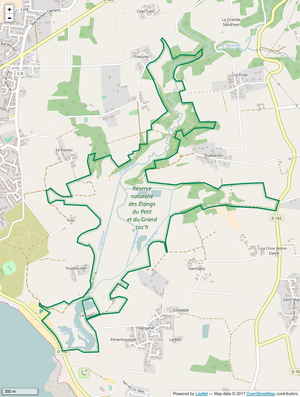
Périmètre de la RNR des Etangs du petit et du grand Loc'h.
La réserve naturelle régionale des étangs du Petit et du Grand Loc'h est une réserve naturelle régionale située en Bretagne. Classée en 2008, elle occupe une surface de 118 ha et protège un étang et des milieux humides d'eau douce proches du littoral.
Guidel [ɡidɛl] est une commune française, située dans le département du Morbihan, en bordure de l'océan Atlantique, limitée à l'ouest par la Laïta qui marque la limite avec le Finistère.